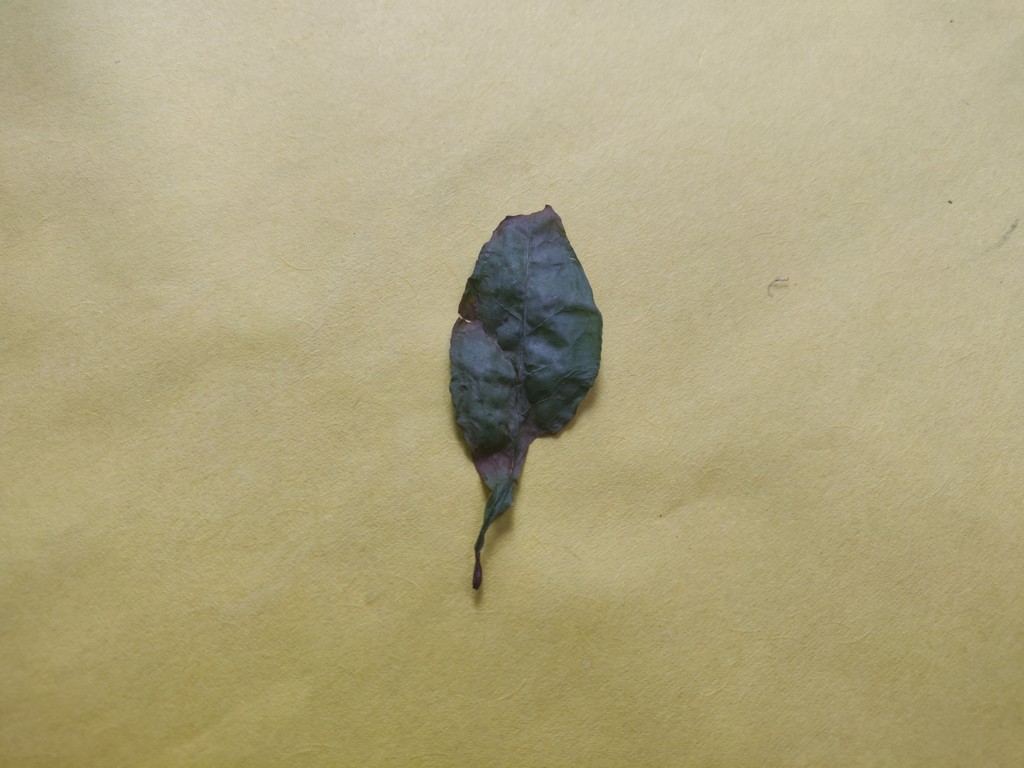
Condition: Dried
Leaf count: single
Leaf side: unknown